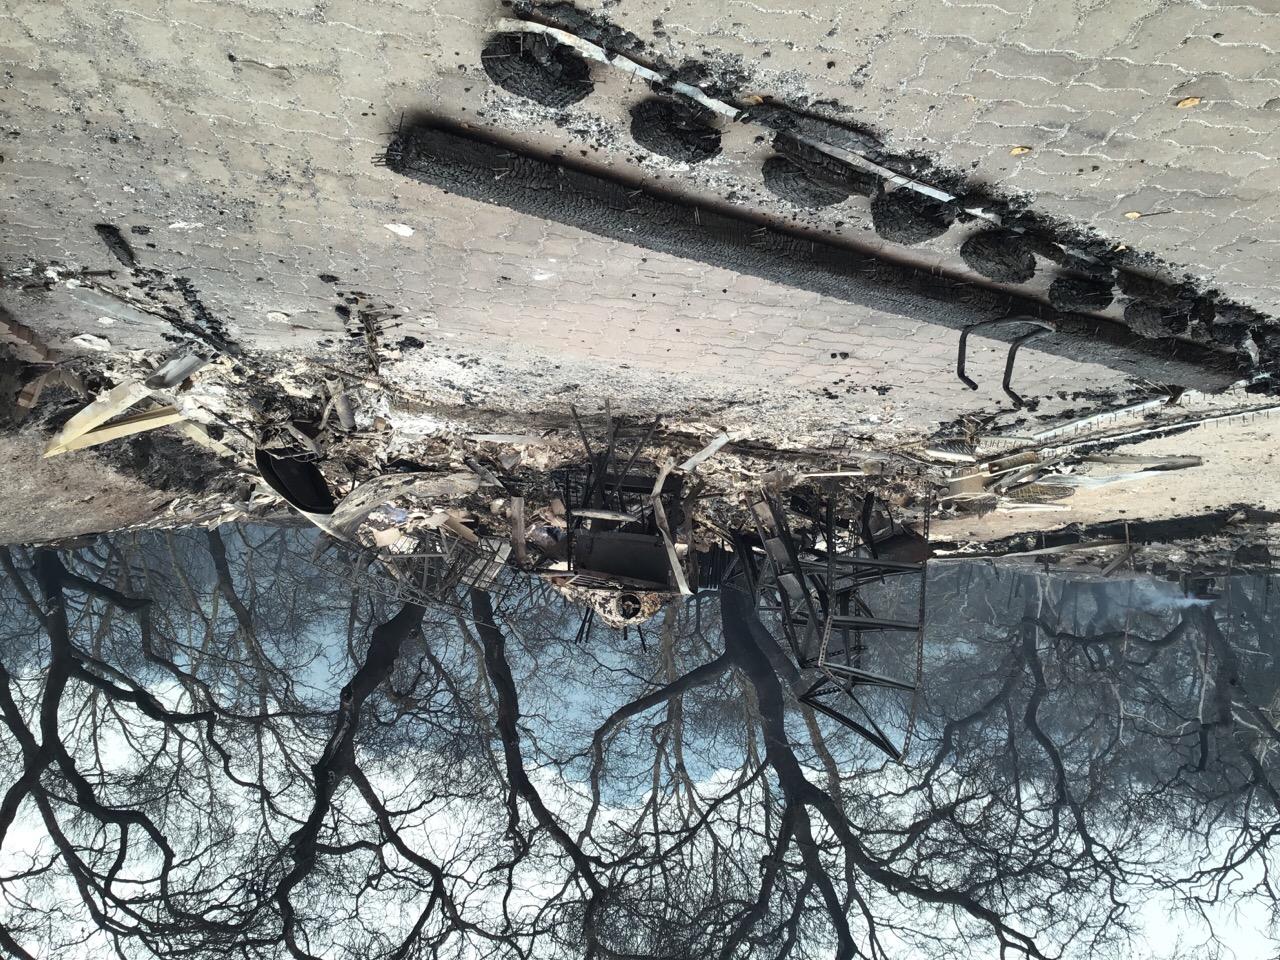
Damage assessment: destroyed